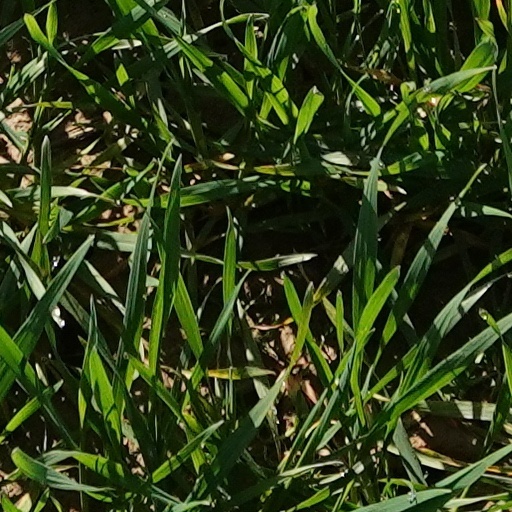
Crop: wheat